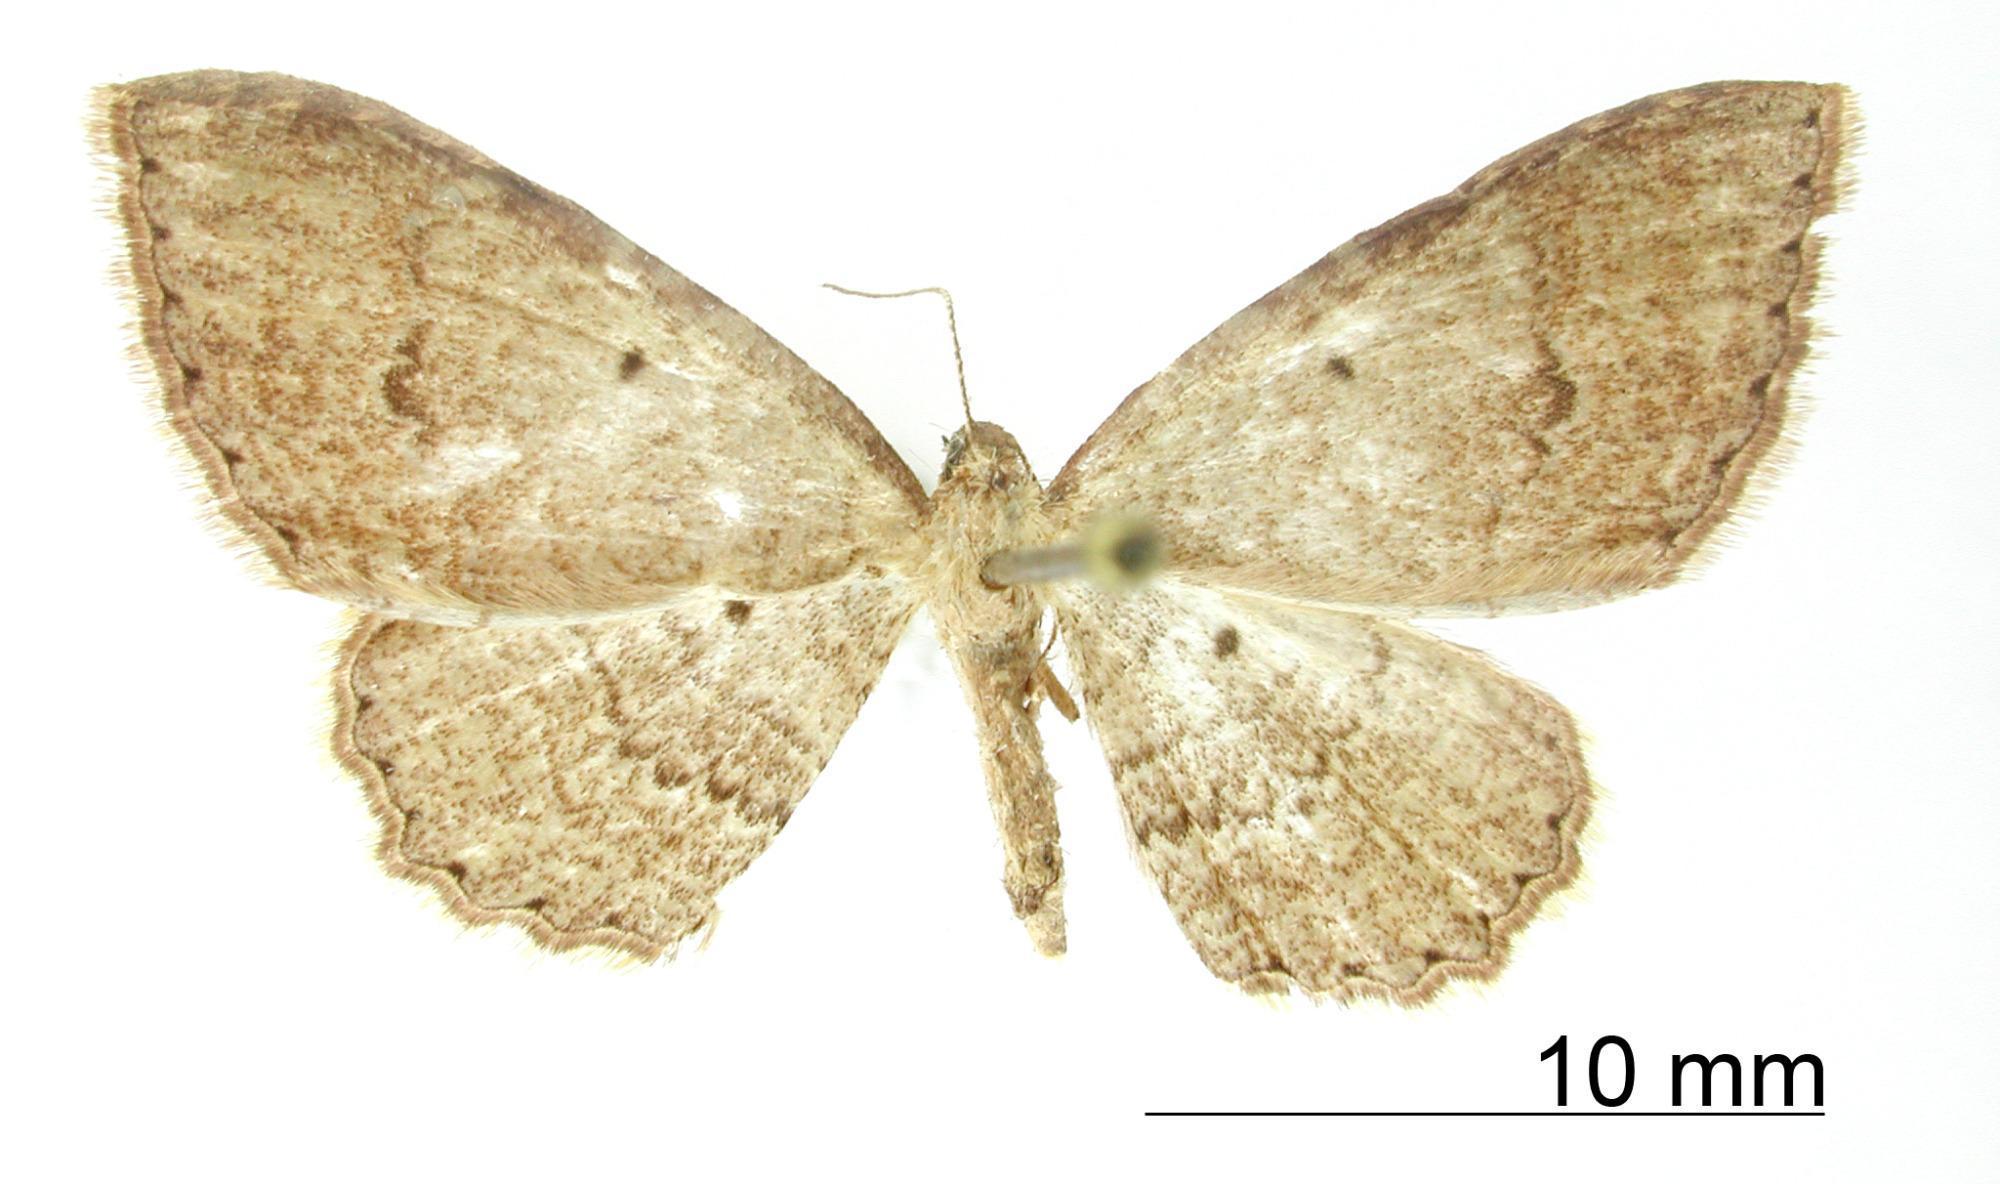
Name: Cambogia arenacea
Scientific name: Cambogia arenacea Dognin, 1912
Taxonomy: Animalia, Arthropoda, Insecta, Lepidoptera, Geometridae, Larentiinae
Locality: Paramo del Quindiu, Colombia